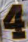
Number: 4